Protests against the war in Afghanistan

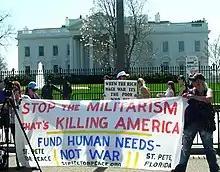
Anti-war protest in Washington, D.C., March 20, 2010

In Los Angeles, thousands marched down Hollywood Boulevard to call for all U.S. troops to be brought home. A 4,000-strong crowd took part in the "Stop the Wars" march and rally.